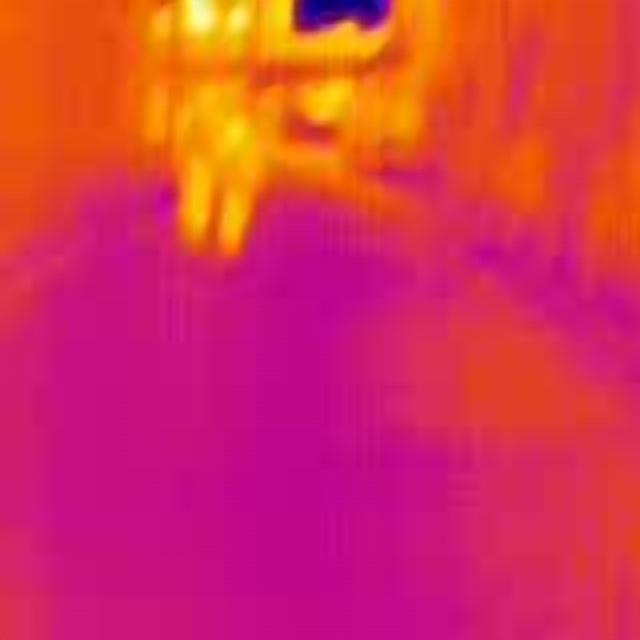
Detected objects:
label: person
label: person